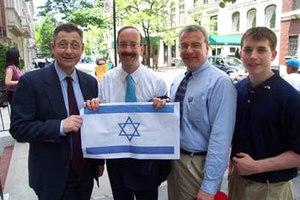
Eliot Lance Engel, né le 18 février 1947 à New York, est un homme politique américain, membre du Parti démocrate et élu de l'État de New York à la Chambre des représentants des États-Unis depuis 1989.